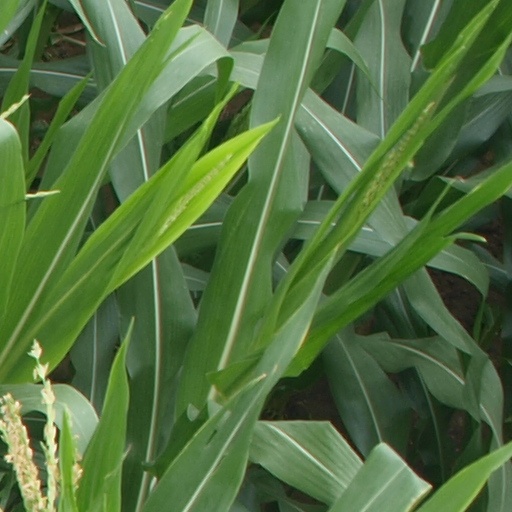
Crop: maize; corn